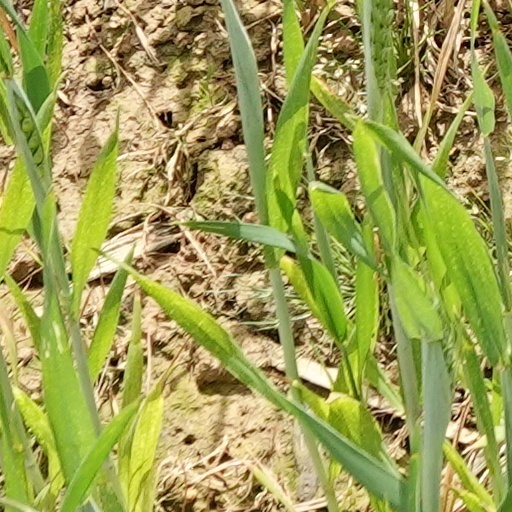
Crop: wheat